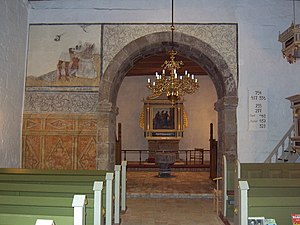
Hover Kirke (Ringkøbing-Skjern Kommune)
Triumfmuren med kalkmaleriet til venstre for åbningen til koret
Hover Kirke ca. to kilometer vest for landsbyen Hover er én af de ældste stenkirker i Danmark og menes at være opført i 1100-tallet. Siden er kirkens form og udseende med få undtagelser ikke ændret, og den står som et eksempel på gammel dansk arkitektur.